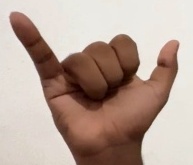
ASL sign: Y